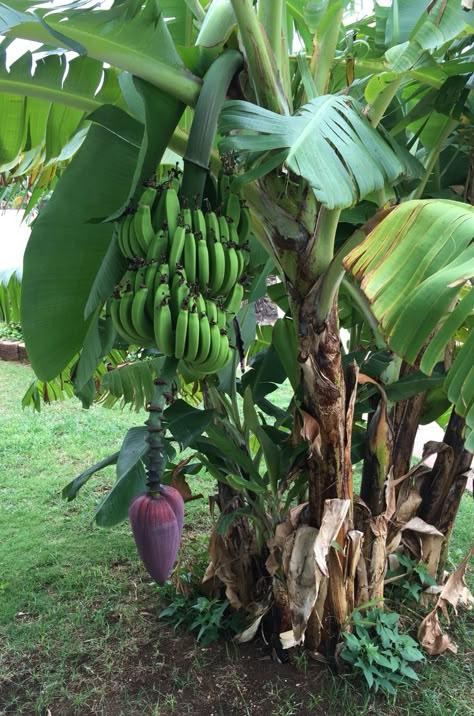
Migomba ya ndizi imepangwa kwa mpangilio mzuri ikionyesha hatua nzuri ya mazao haya